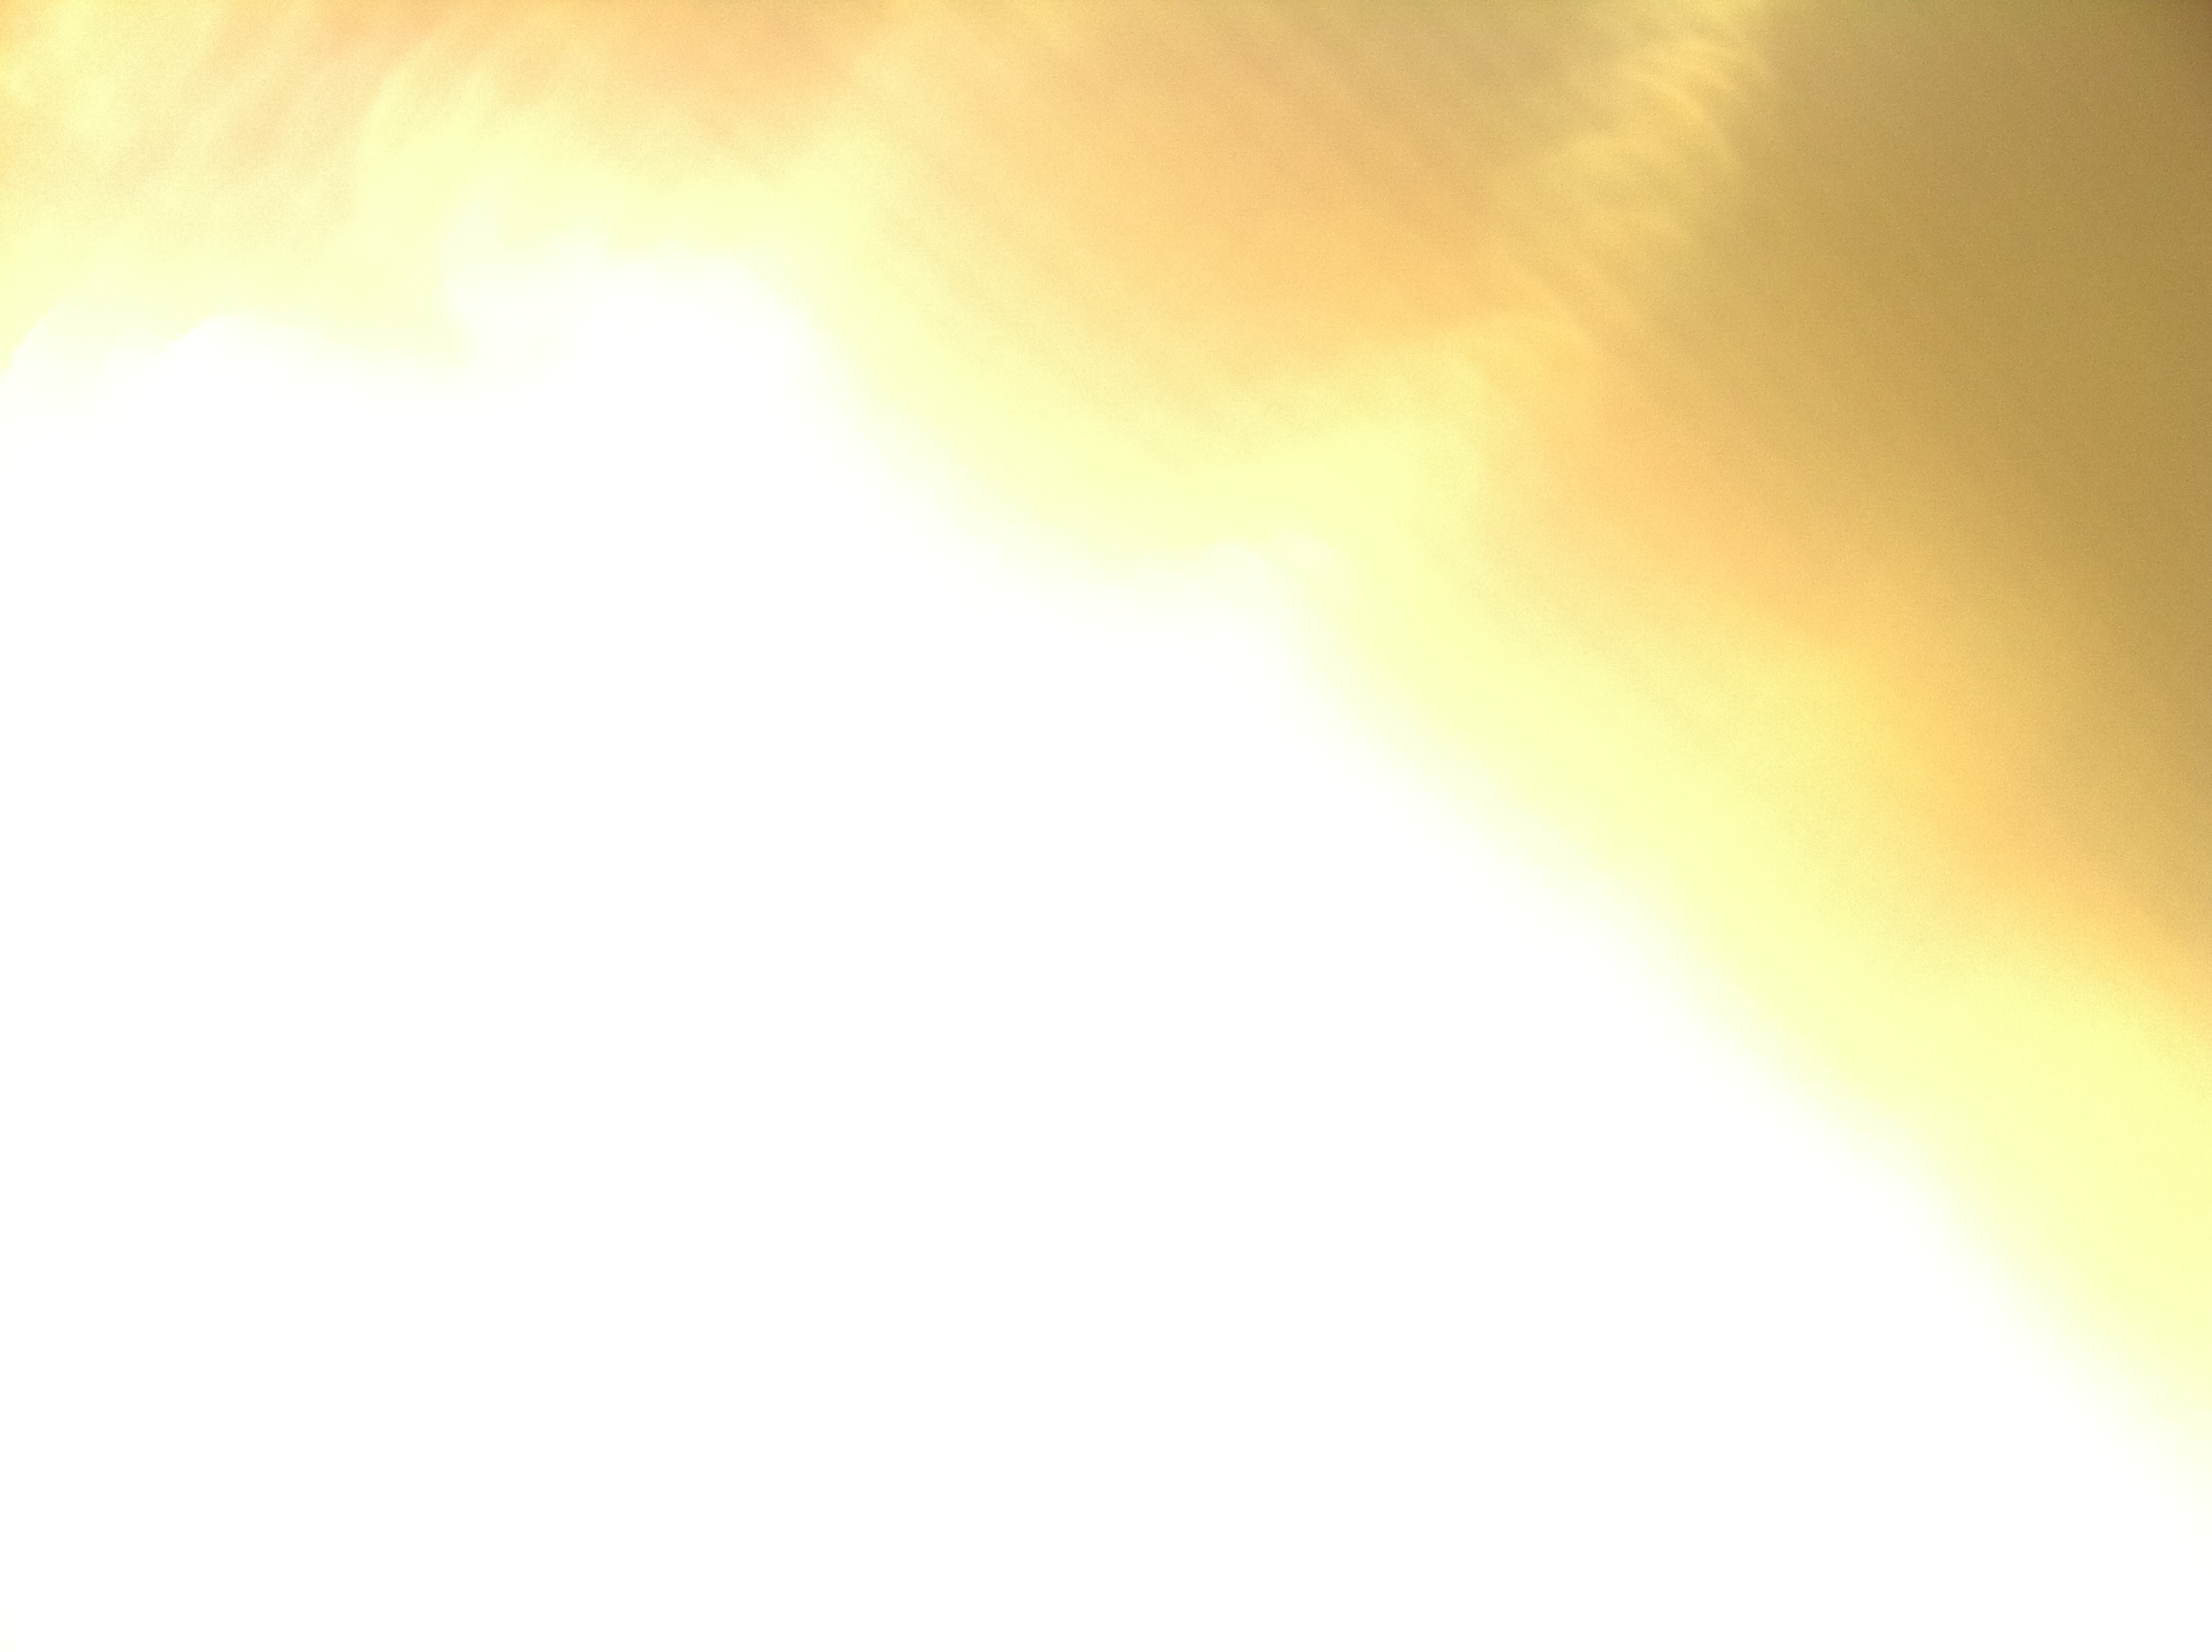Question: What's the color of this table cover?
Answer: unanswerable